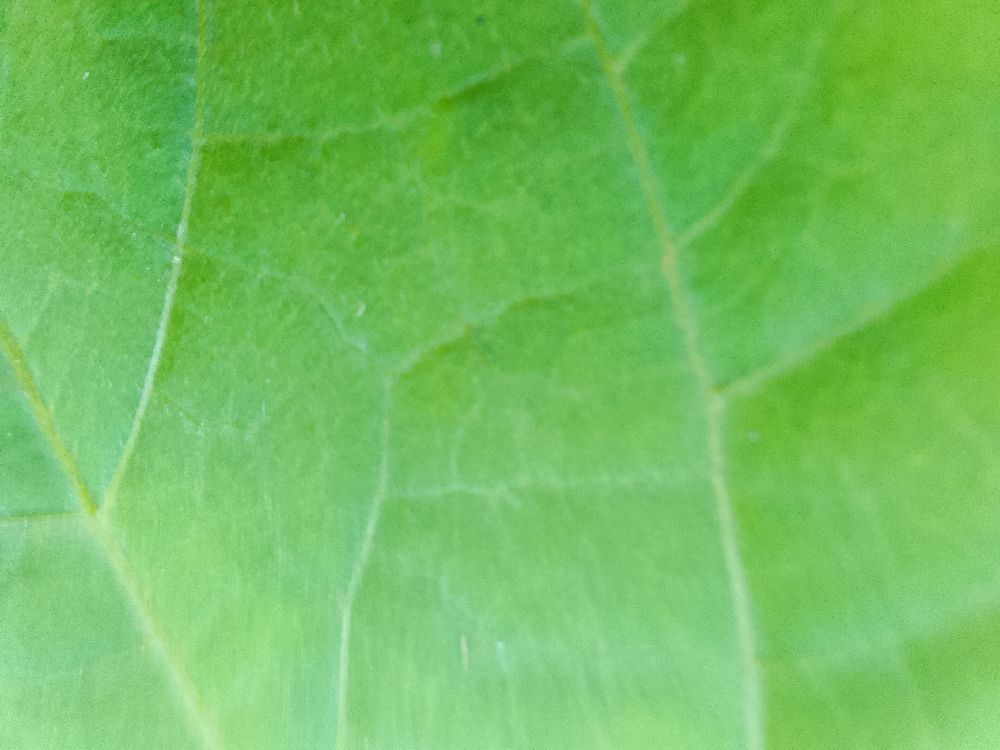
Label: healthy